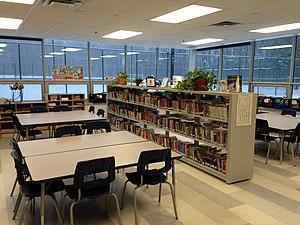
Image d'une bibliothèque scolaire dans une école primaire au Québec
La bibliothèque scolaire désigne toute bibliothèque que l'on peut retrouver dans un établissement d'enseignement pour les jeunes. On traite ici en particulier de la situation dans les pays francophones. Le terme de bibliothèque scolaire est surtout utilisé au Québec, en France on parle plutôt de Centre de Documentation et d’information.
Alvine Bélisle est une bibliothécaire québécoise, reconnue comme pionnière pour son apport à promotion de la littérature jeunesse. Elle a notamment développé la bibliothèque régionale de l'école Saint-Jean-Baptiste et dirigé le Bureau des bibliothèques scolaires du Département de l'instruction publique.